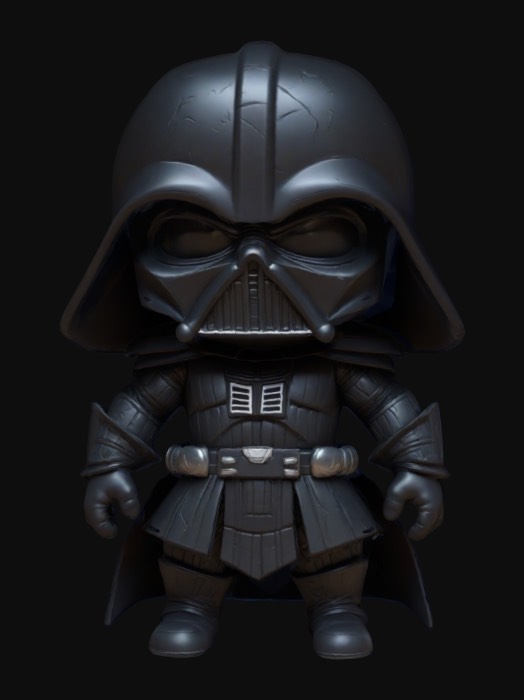
미적 점수 (1~10점): 9